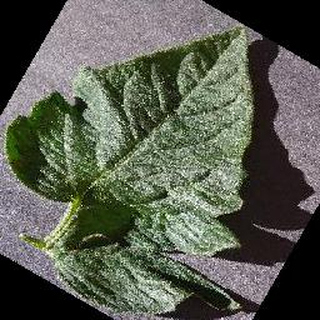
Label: healthy_tomato